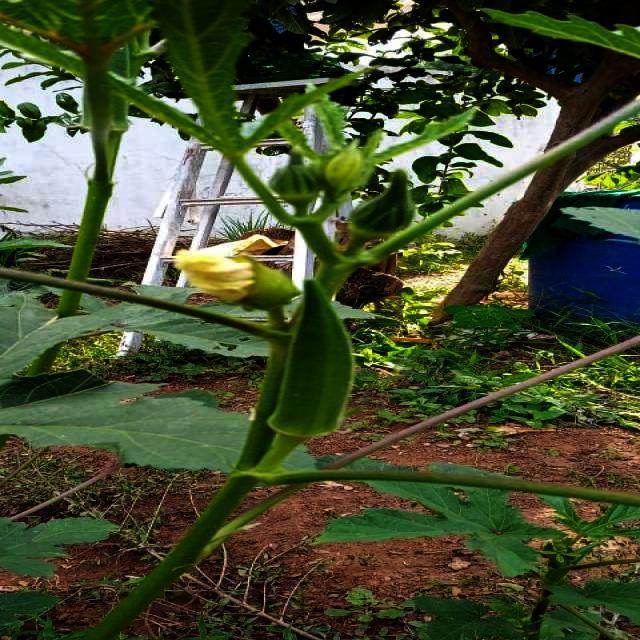
Label: Under-mature